Letter of introduction

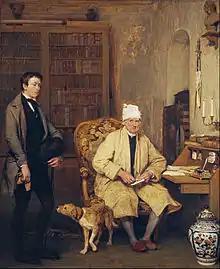
"The Letter of Introduction", 1813, represents David Wilkie's own unfortunate experience of presenting such a letter to a prospective patron.

The letter of introduction, along with the visiting card, was an important part of polite social interaction in the 18th and 19th centuries. It remains important in formal situations, such as an ambassador presenting his or her credentials (a letter of credence), and in certain business circles.